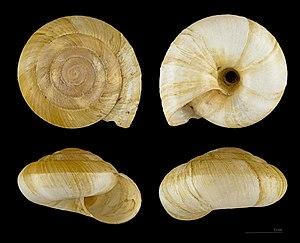
Zonites algirus est une espèce d'escargots méditerranéens, de la famille des Zonitidae, et du genre Zonites. C'est l'espèce type pour le genre.